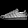
Label: Sneaker